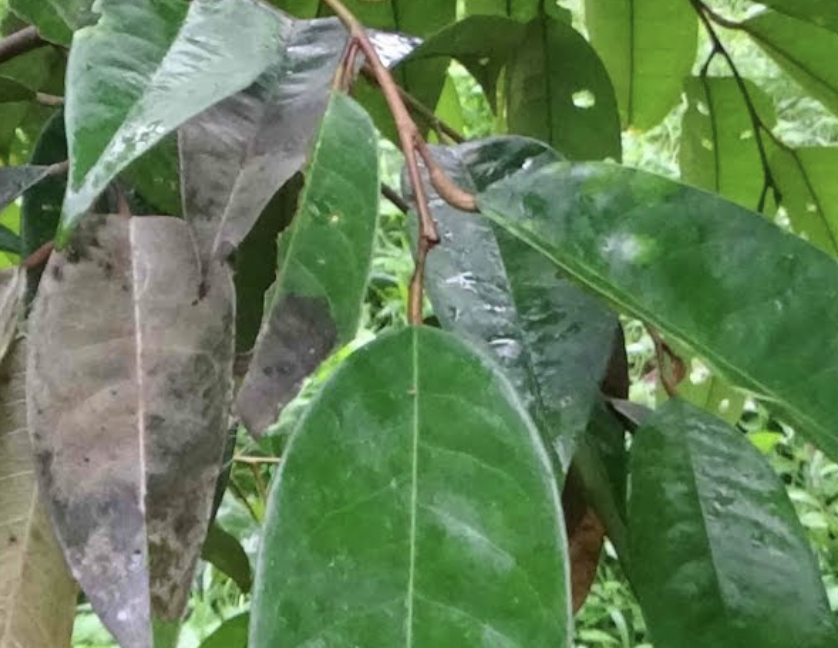
Label: sooty_mold